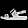
Label: Sandal